Brain-reading

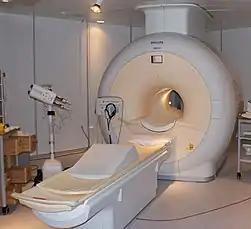
MRI scanner that could be used for Thought Identification

Psychologist John-Dylan Haynes experienced breakthroughs in brain imaging research in 2006 by using fMRI. This research included new findings on visual object recognition, tracking dynamic mental processes, lie detecting, and decoding unconscious processing. The combination of these four discoveries revealed such a significant amount of information about an individual's thoughts that Haynes termed it "brain reading".